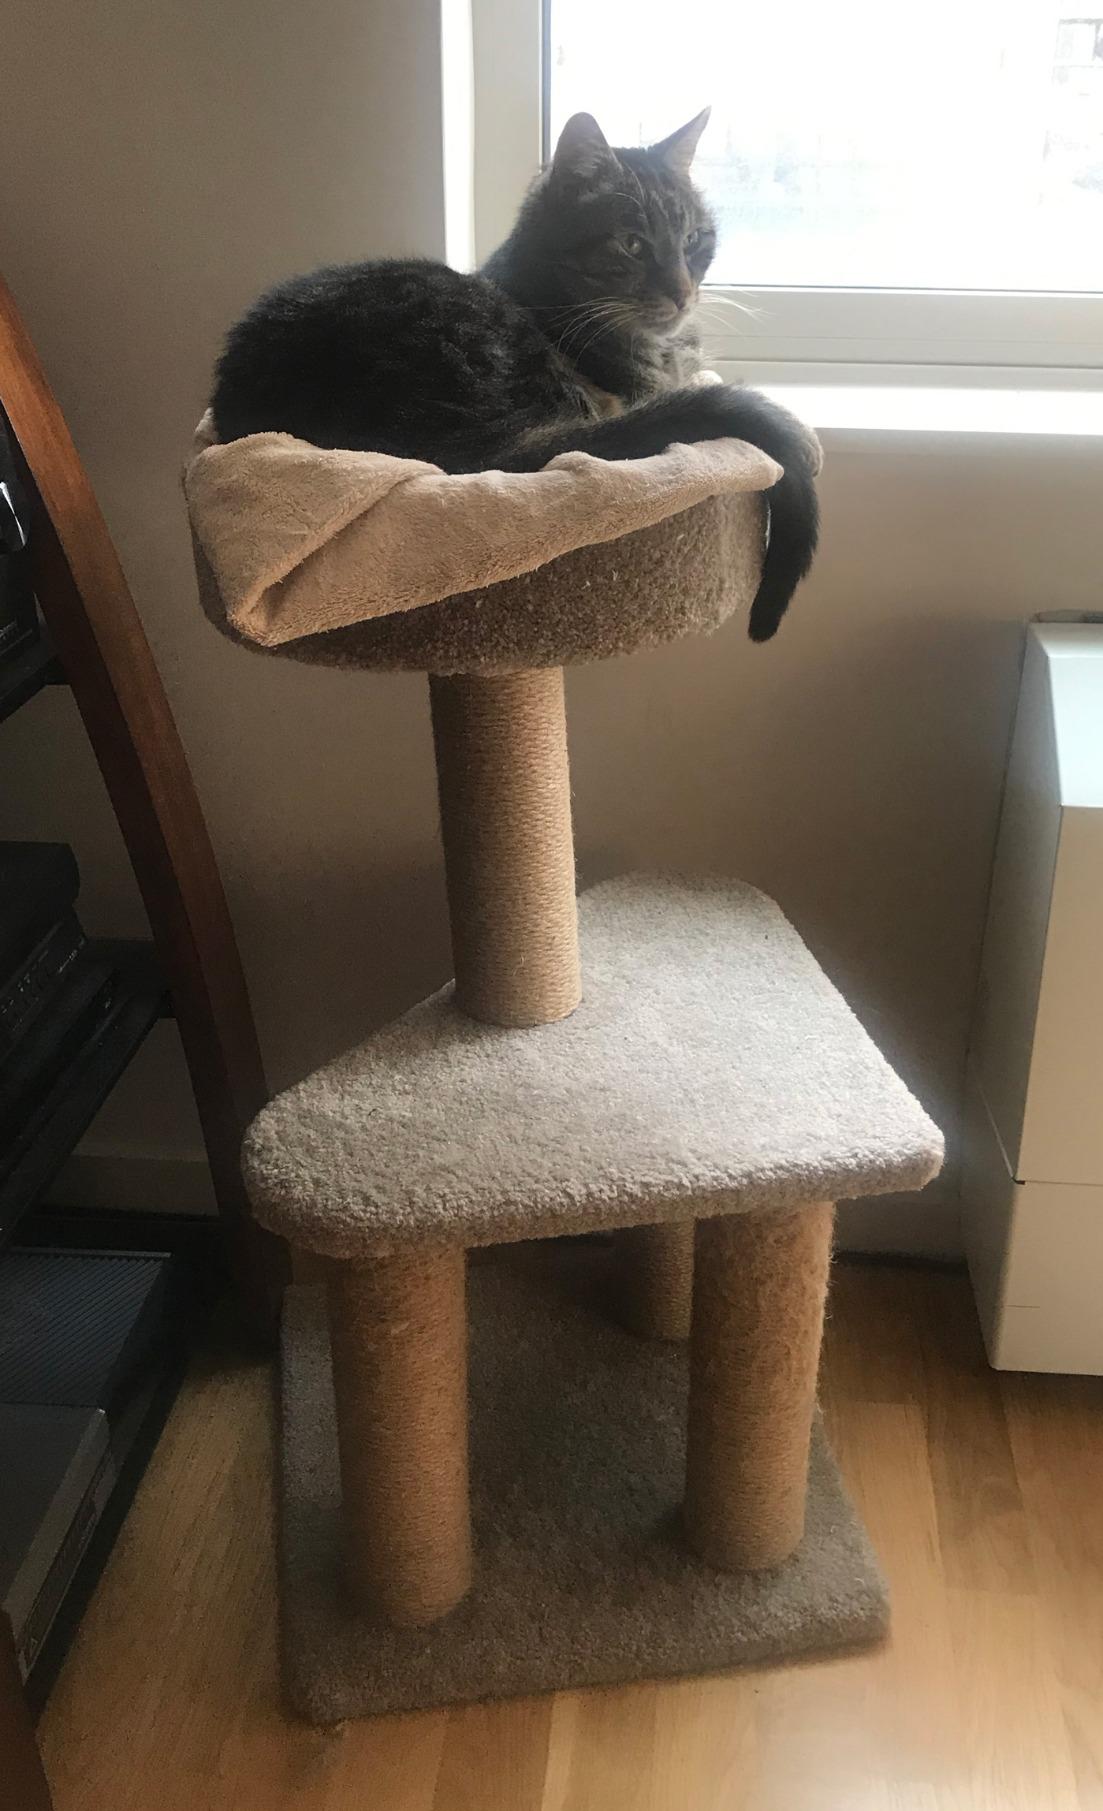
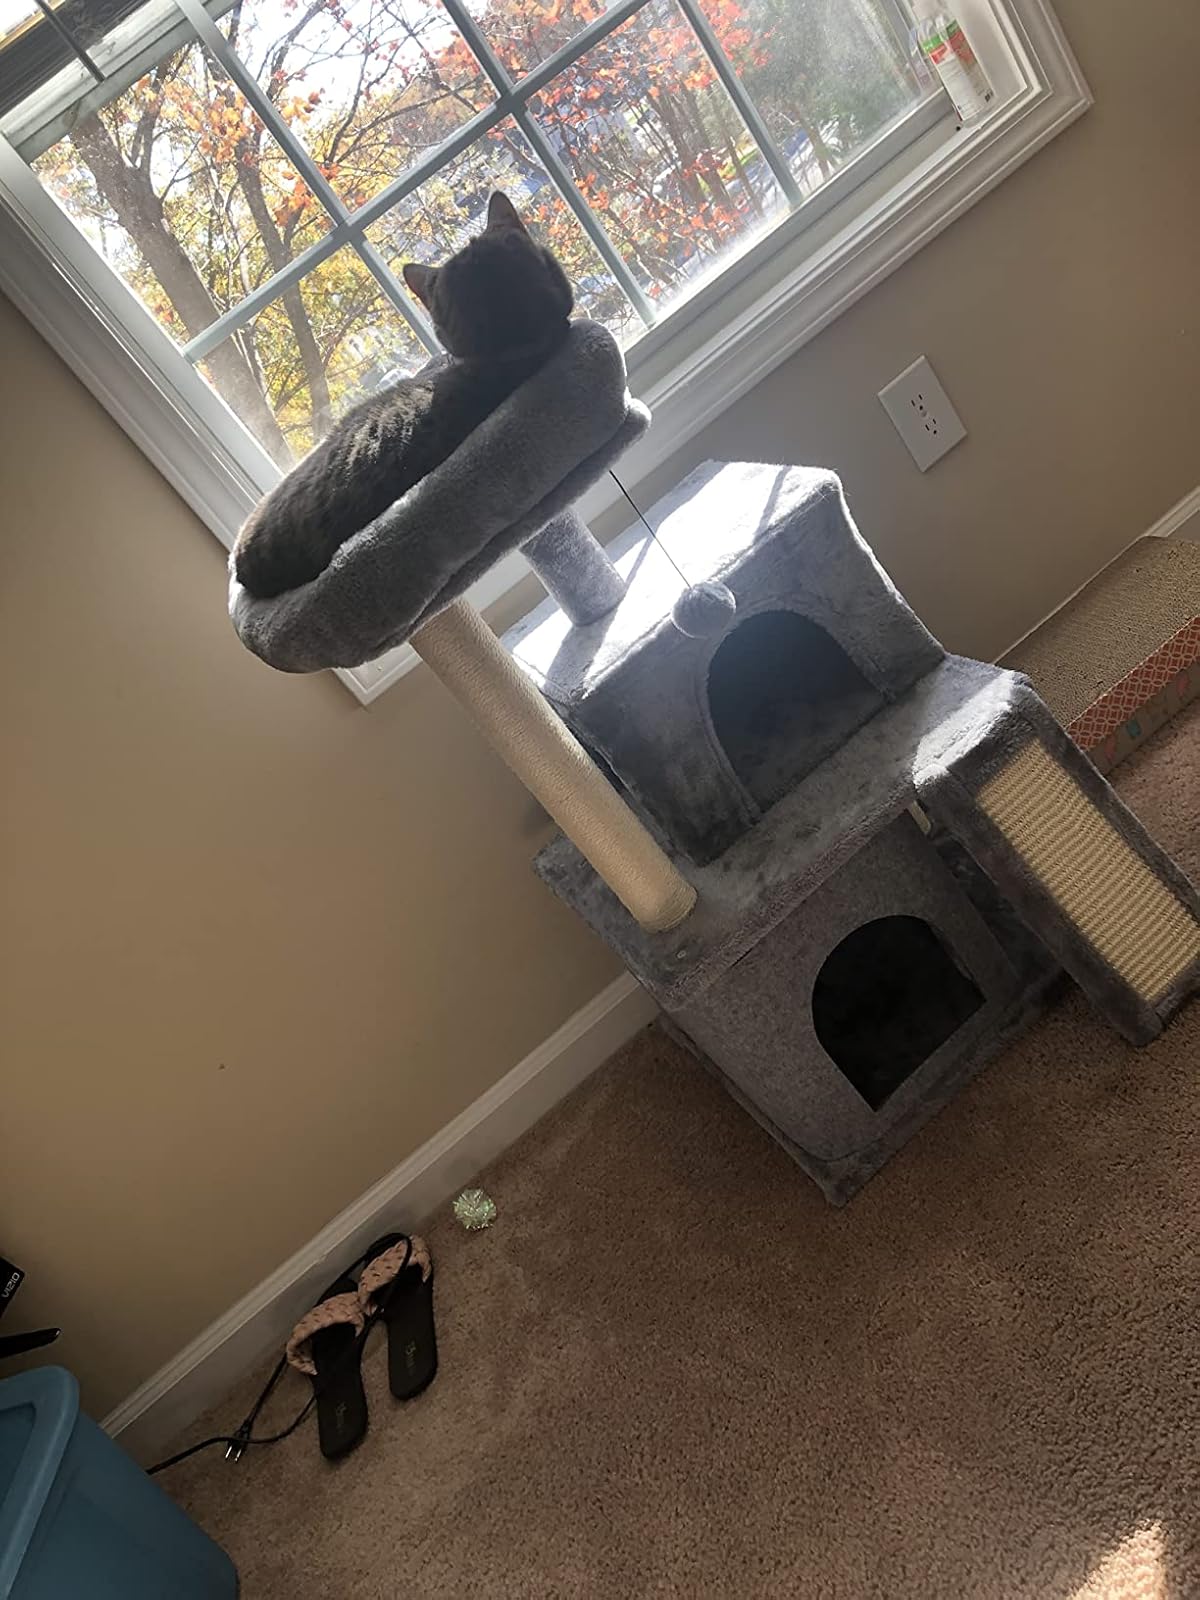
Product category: items_cat tree
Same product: no